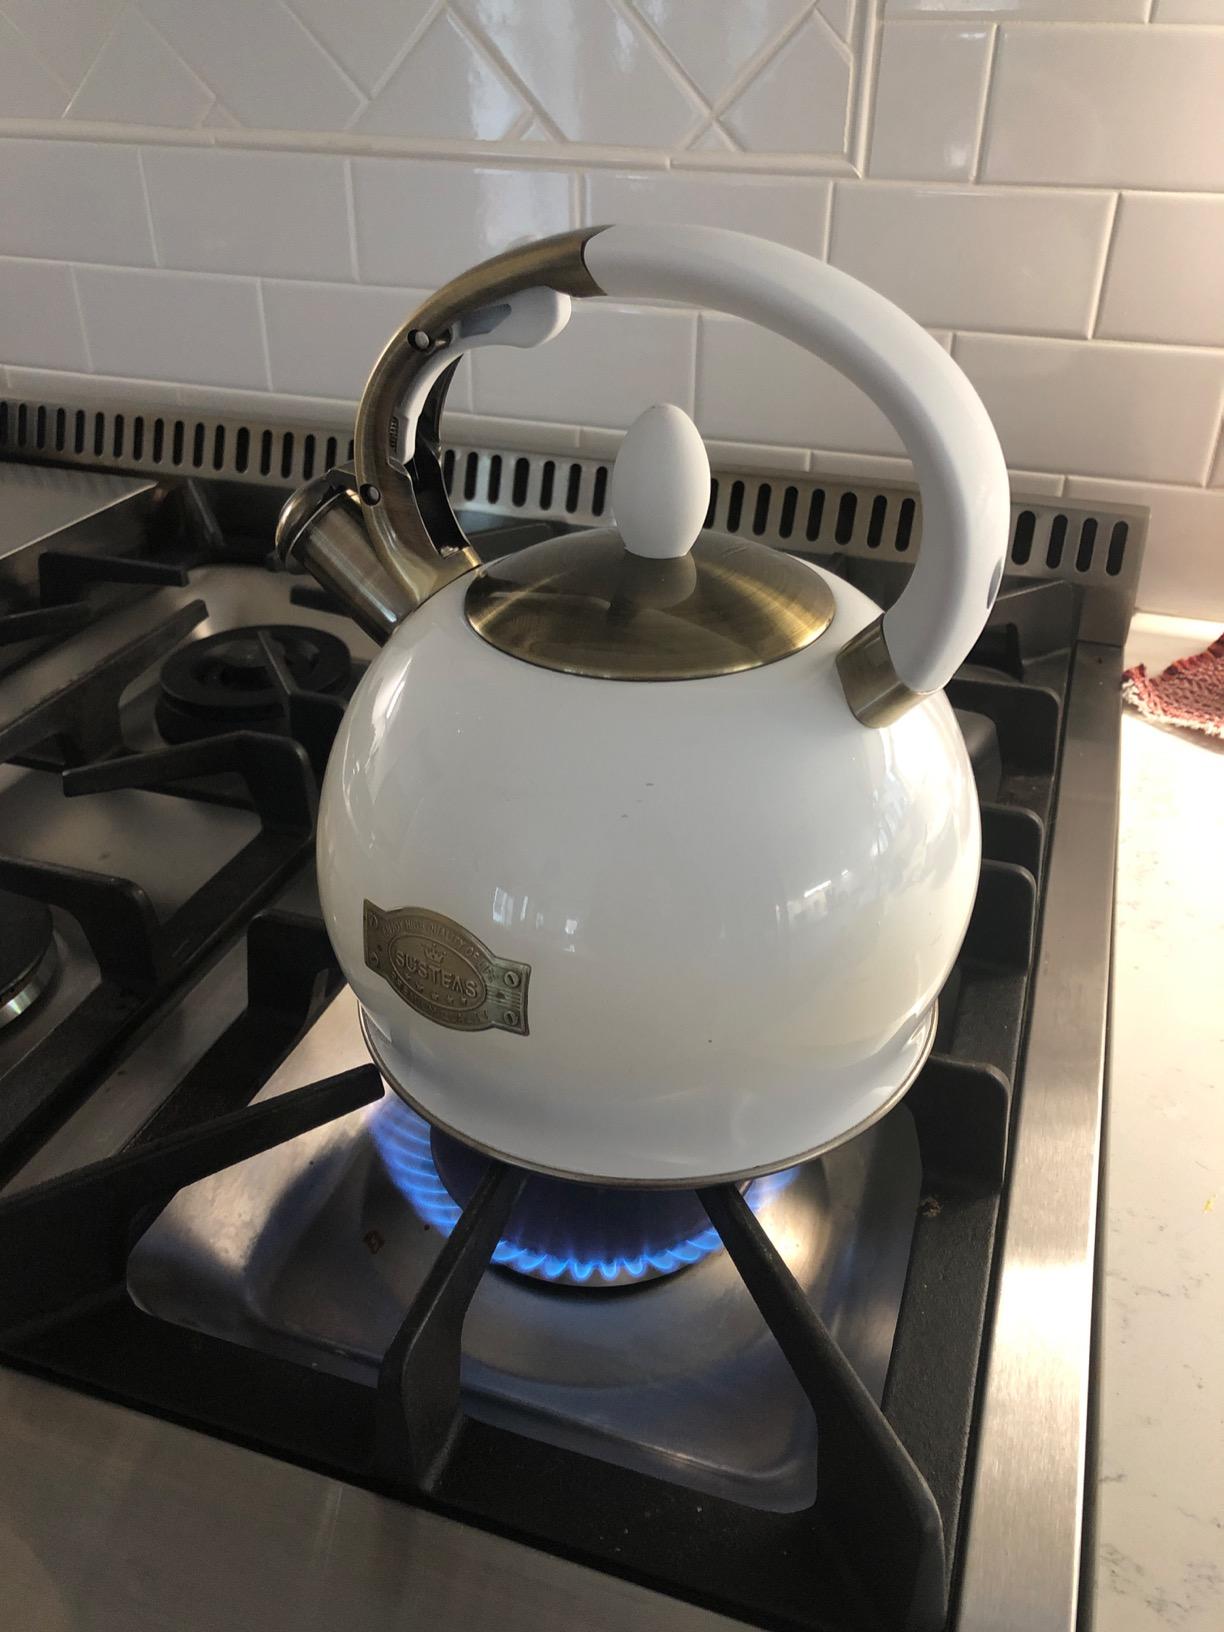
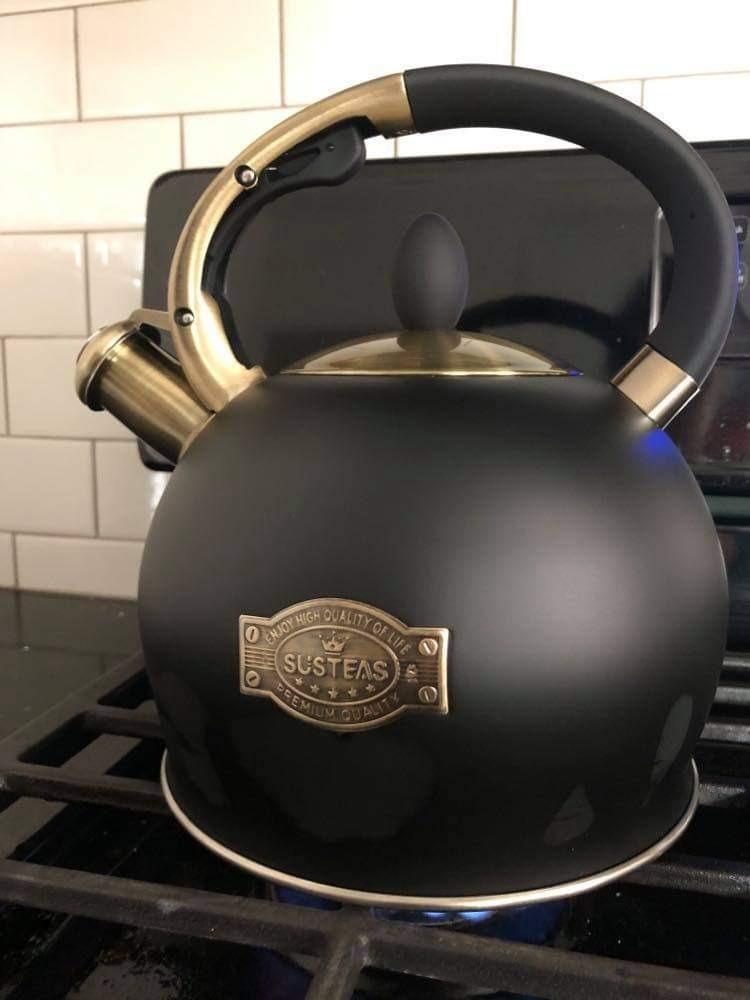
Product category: items_kettle
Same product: no